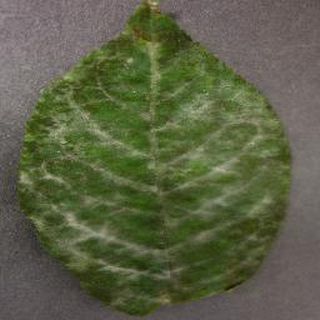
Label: cherry_powdery_mildew